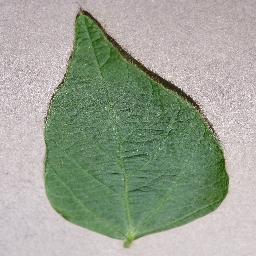
Label: Soybean___healthy